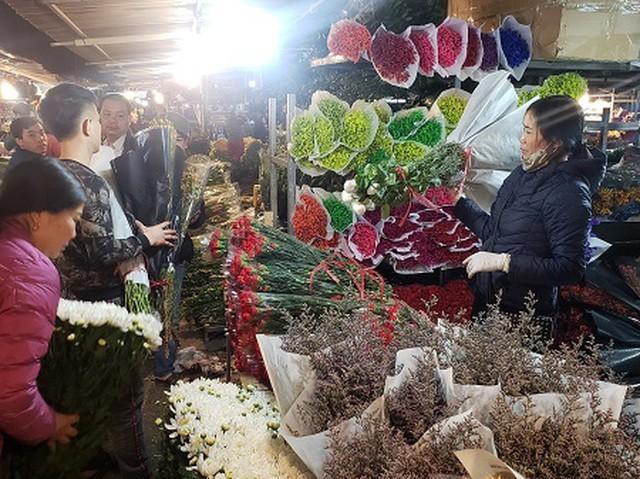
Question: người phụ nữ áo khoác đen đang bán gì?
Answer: đang bán hoa